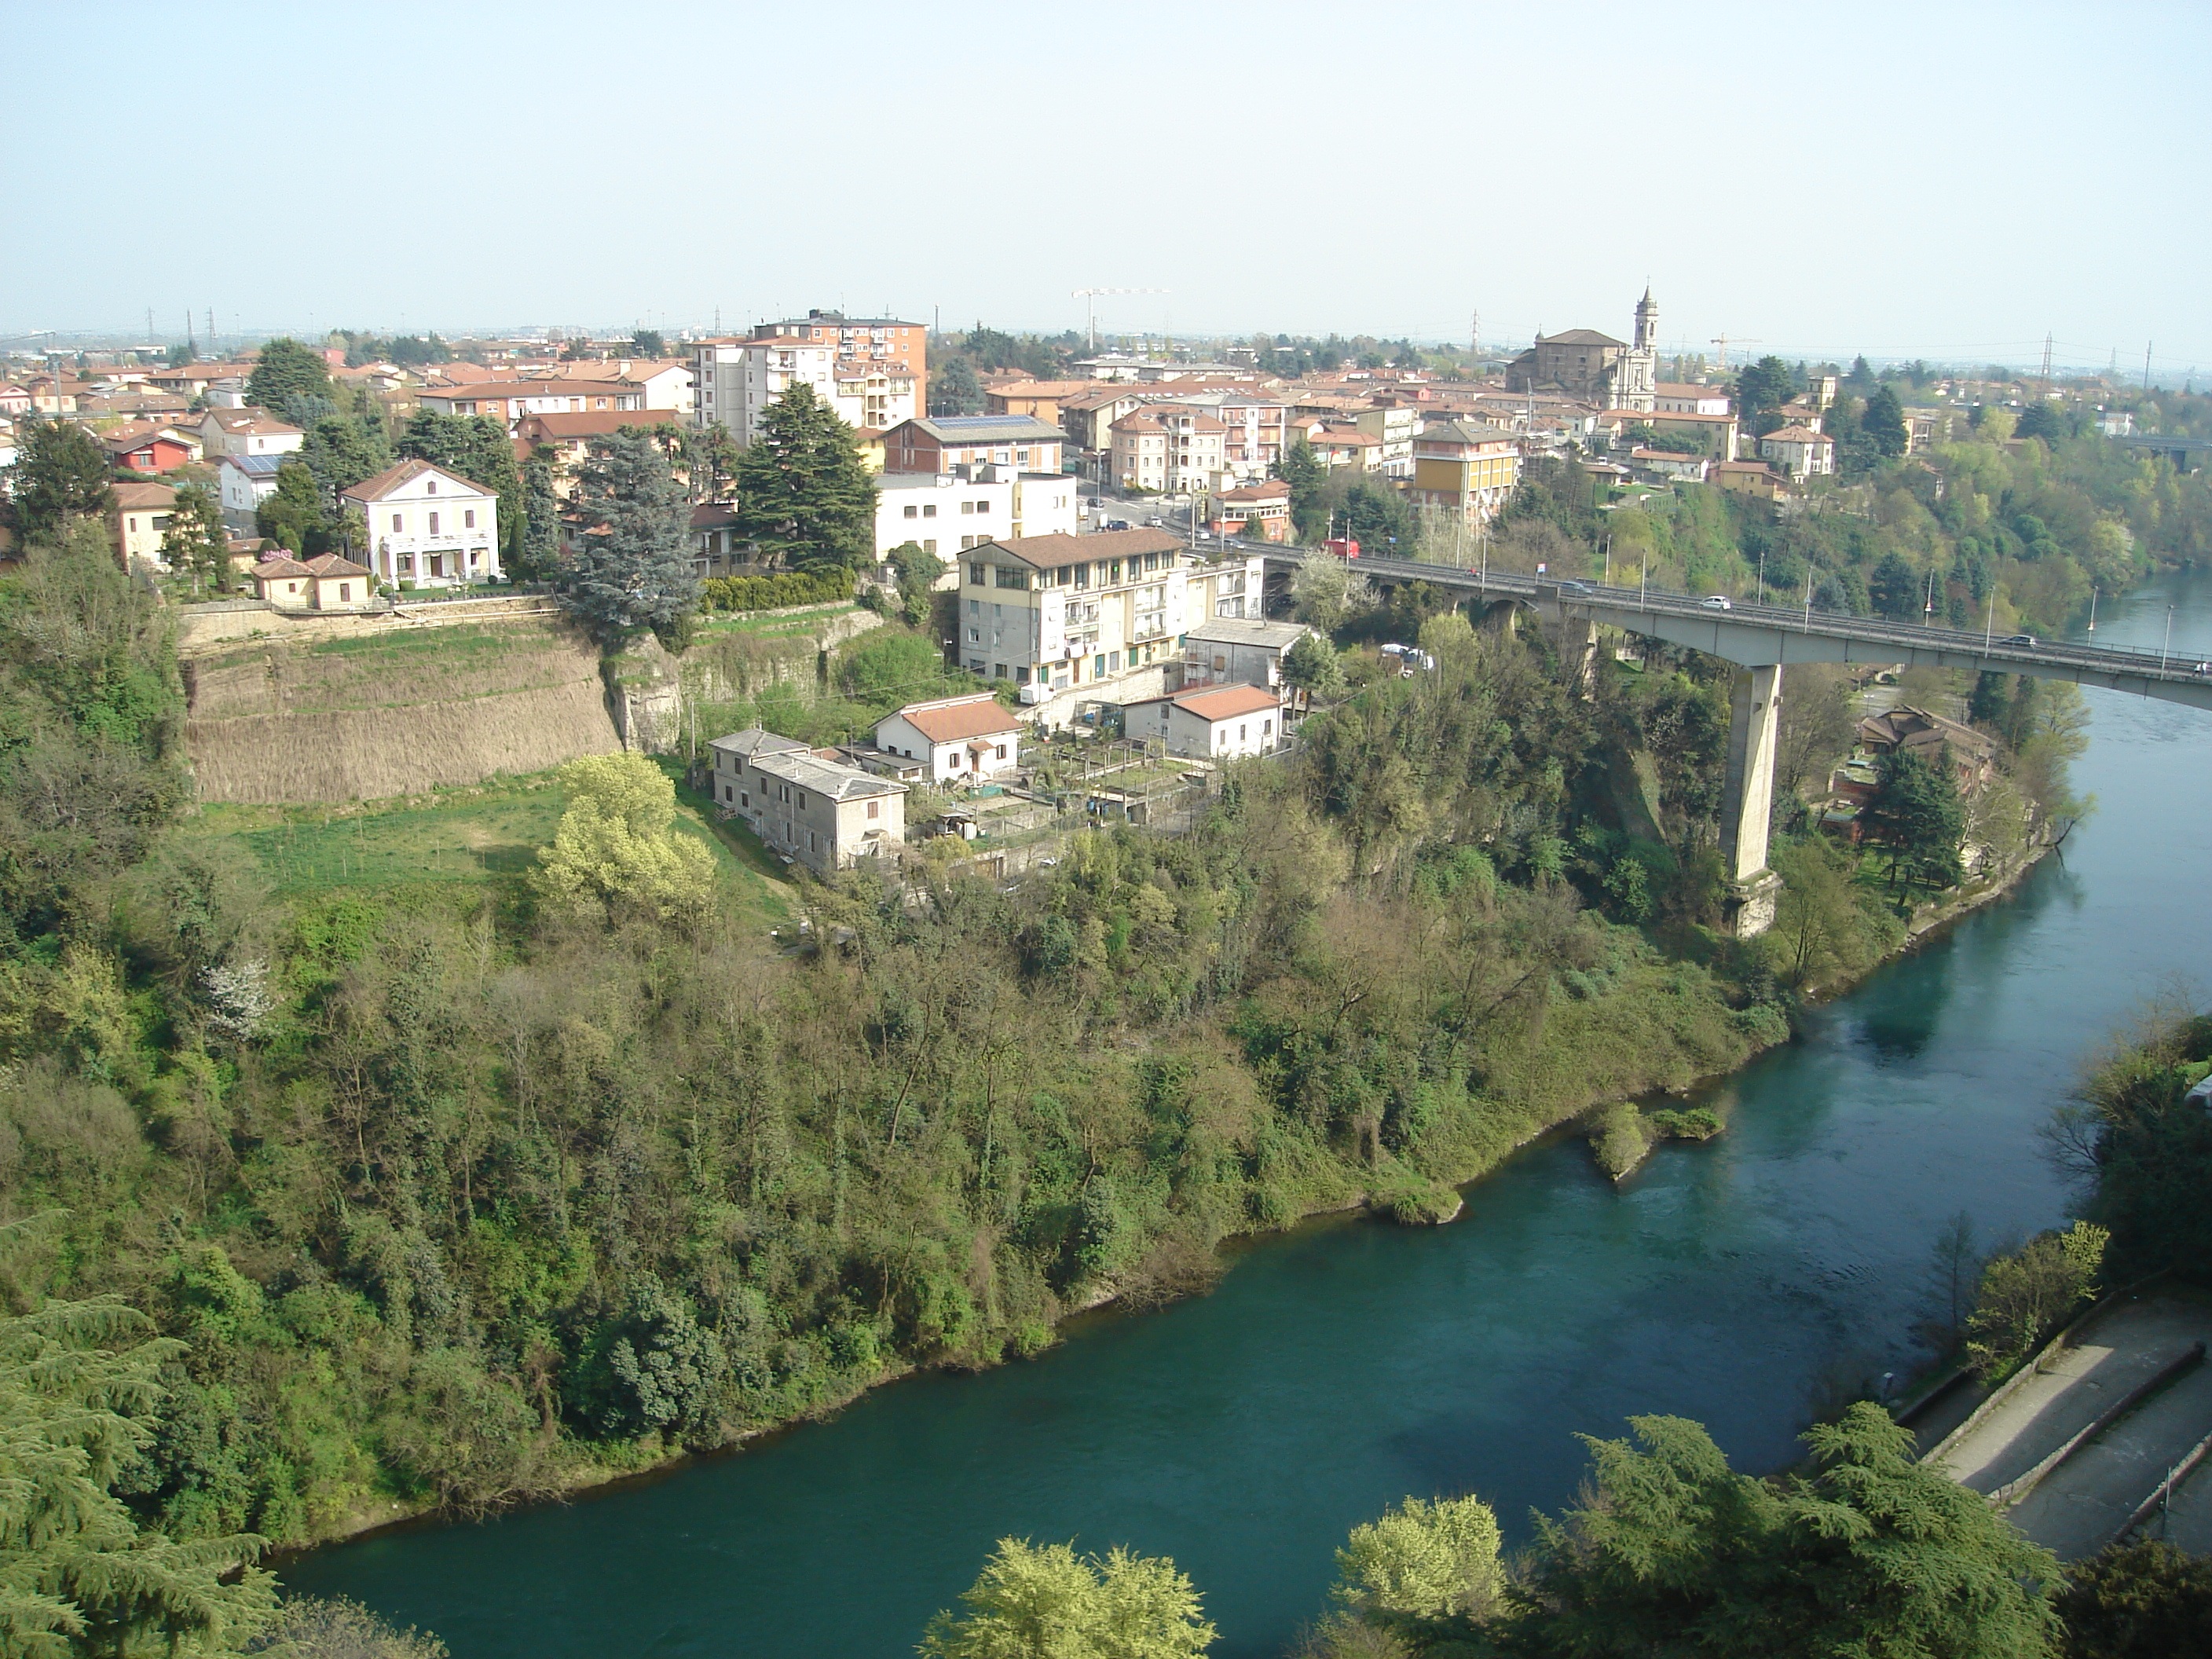
landscape, water, bridge, town, river, country, cityscape, green, italy, reservoir, waterway, vegetation, houses, estate, lombardy, bird's eye view, aerial photography, adda